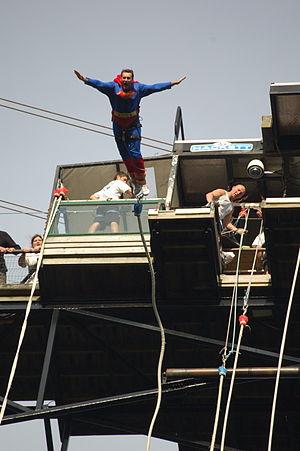
Le viaduc de la Souleuvre est un ouvrage ferroviaire désaffecté de la ligne Caen - Vire, aujourd'hui disparue. Il est situé sur la commune de Souleuvre en Bocage, au cœur du bocage normand, dans le Calvados.
Le saut à l'élastique, aussi appelé benji, bungie, bungy, bungee, bingee, bingi, benjee, bengi...jumping ou encore góming, est une activité ludique de plein air qui consiste à se jeter dans le vide avec une corde élastique accrochée aux chevilles et/ou au torse, destinée à ralentir puis à stopper la chute.